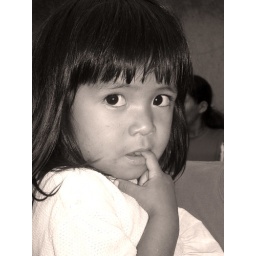
Young girl from the mountain village, Las Delicias (located in the Olancho Department of Honduras).